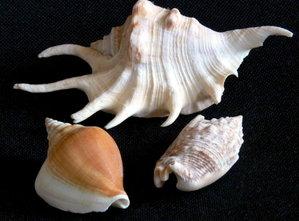
La super-famille des Stromboidea regroupe des mollusques gastéropodes de l'ordre des Littorinimorpha.